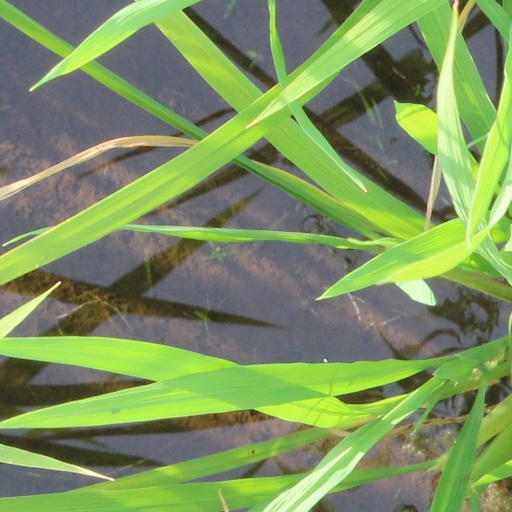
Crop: rice